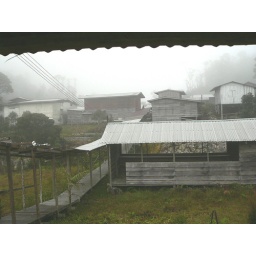
06/06/05,4.04pm, Haleluya camp site build by local tribe by cutting timber tree nearby forest ..view take from Church